Two Autumns in Paris

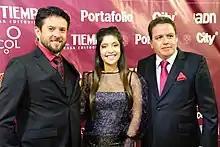
(Left to Right) Jorge Melo, María Antonieta Hidalgo, and Francisco Villarroel at 2019 Bogotá International Film Festival

Two Autumns in París is a 2019 Venezuelan-Canadian drama film directed by Gibelys Coronado, based on a novel of the same name by writer Francisco Villarroel.